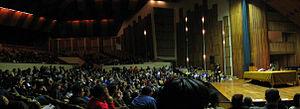
Vue panoramique de la conférence de Richard Stallman à l’Université nationale de Colombie, le 23 novembre 2004.